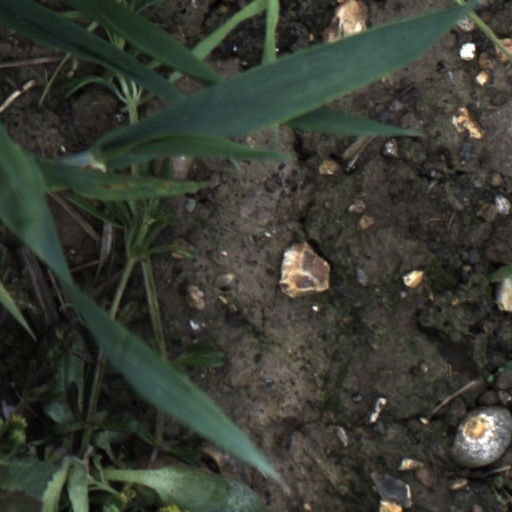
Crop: wheat